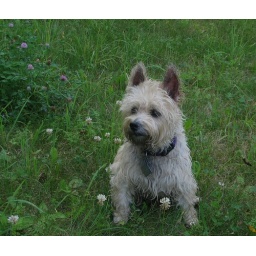
Kayla took one last dip and than dried out before getting in the car to head home - 8/4/09